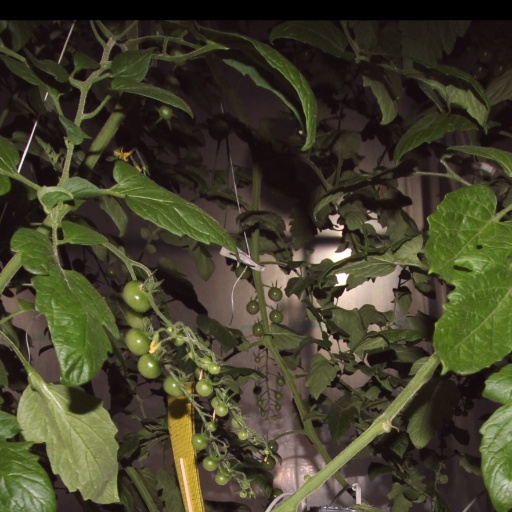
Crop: tomato